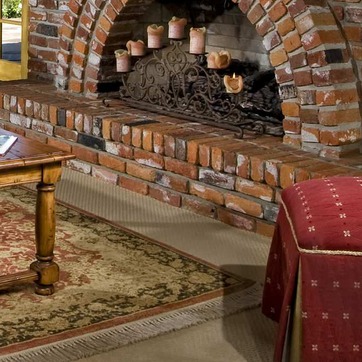
Material: brick